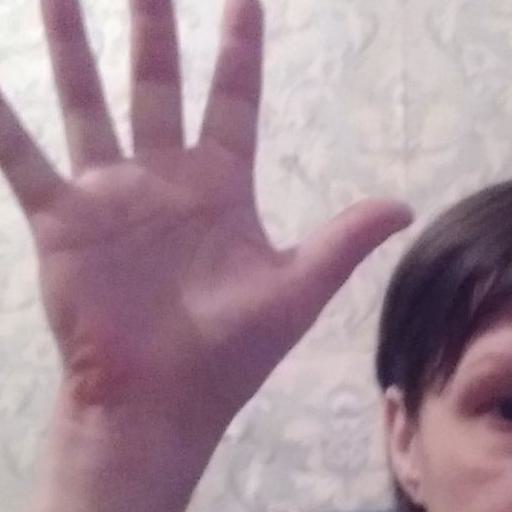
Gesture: palm